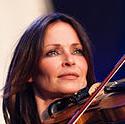
Age: 41